Kowloon Restaurant

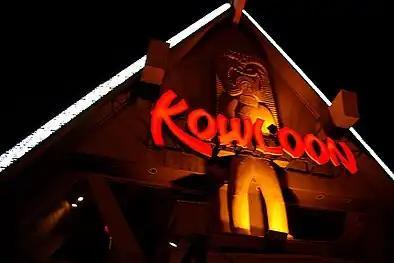
Kowloon Restaurant in 2008

Kowloon Restaurant is a pan-Asian restaurant in Saugus, Massachusetts. The restaurant serves a range of Chinese, Cantonese, Sichuan, Japanese, Thai, and Polynesian, and dishes in several themed dining rooms and lounges. Kowloon was called one of the best Chinese restaurants in New England by Boston television station WHDH in 2004.